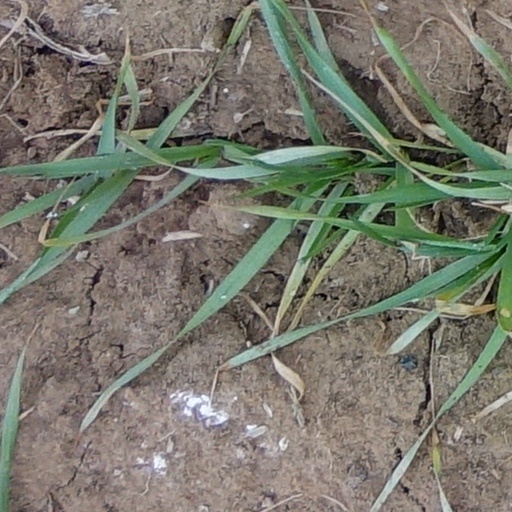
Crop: wheat